HMS Mutine (1797)

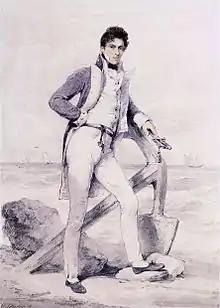
William Hoste, who commanded "Mutine", in 1811

"Mutine" was subsequently commissioned into the Royal Navy on 8 August 1797. Hardy was already in command of her, Captain Benjamin Howell having appointed him as a reward for the capture. This was the first ship Hardy would command.